Tiefwerder

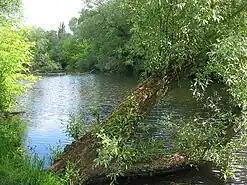
Havelarm Fauler See, formerly "Wirchen-See"

On the eastern shore of the silting-up Faulen See, a remnant of an old arm of the Havel River, there existed an early Slavic settlement until the first half of the 13th century. Archaeological findings from 1962, particularly vessel fragments of the Prague type identified by Adriaan von Müller, suggest a settlement dating back to the 6th to 8th centuries. If one prioritize the 6th-century dating, the village would have been established during the initial Slavic settlement wave into the Havelland, making it older than the central Slavic settlement chamber of the Spandau area on the Havel Island beneath the Burgwall.